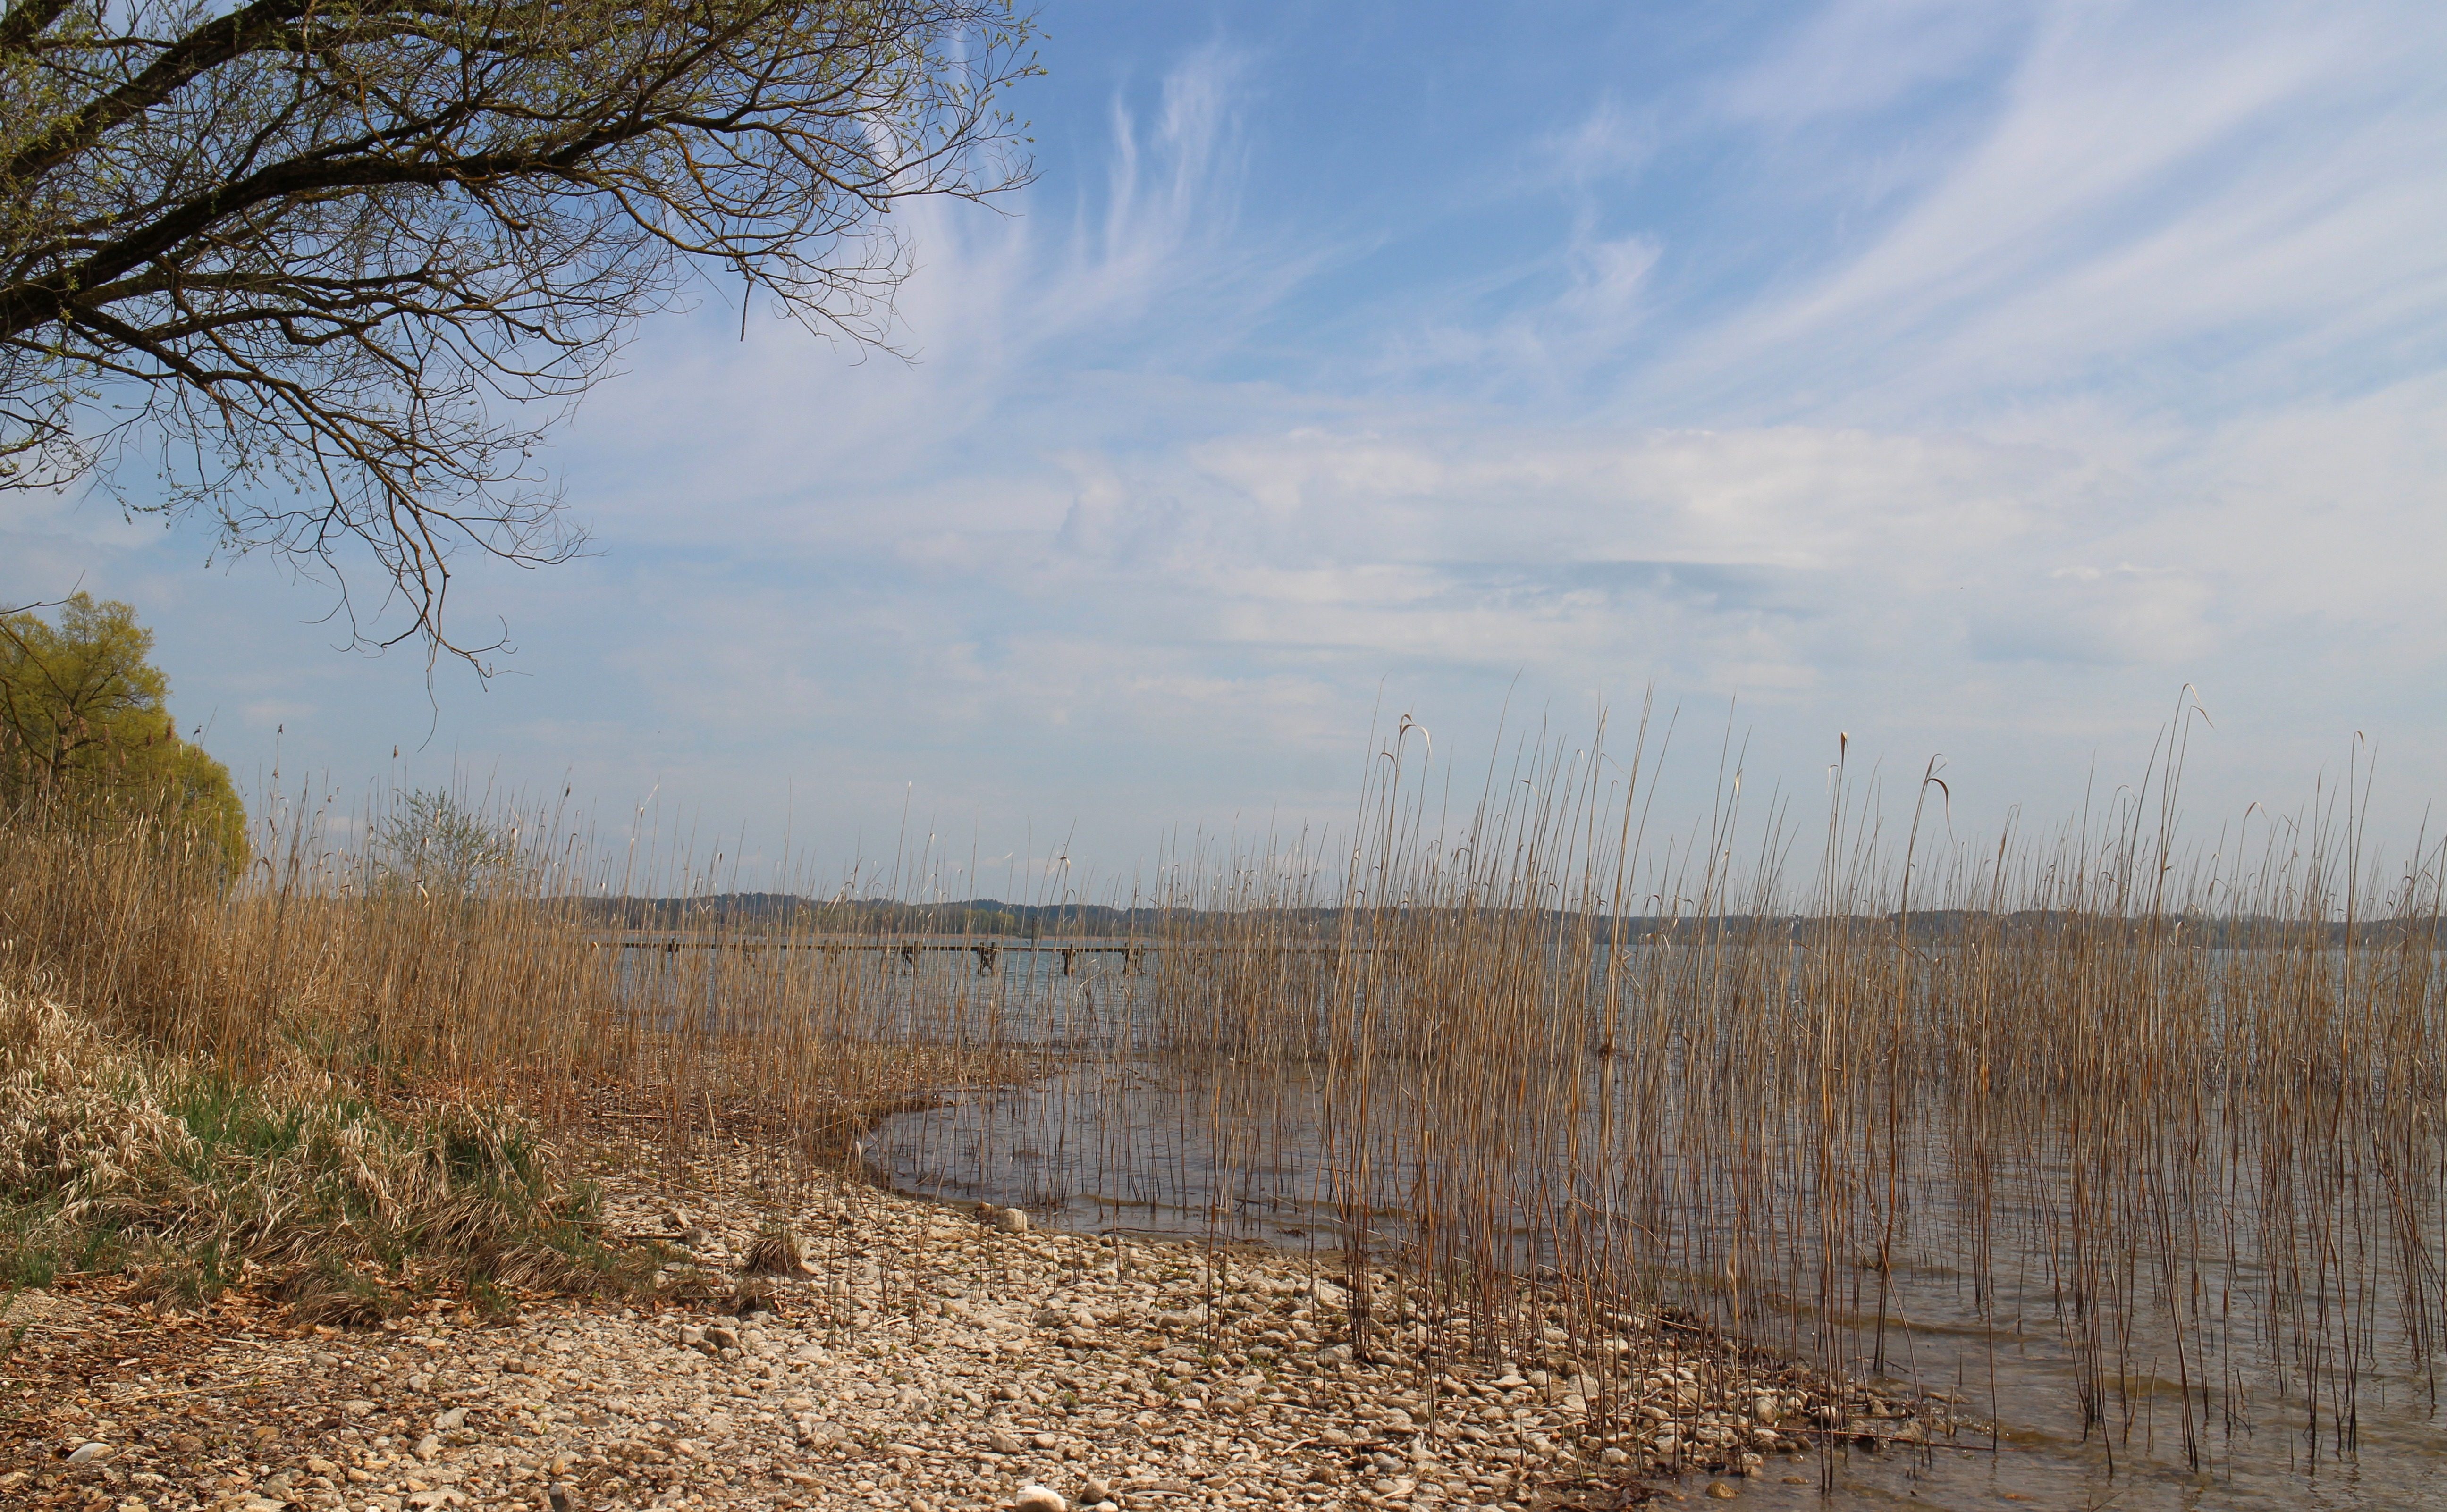
landscape, tree, nature, grass, marsh, swamp, wilderness, sky, prairie, morning, lake, river, reed, reflection, rest, reservoir, waterway, bank, wetland, bog, quiet, habitat, silent, waters, ecosystem, clouded sky, rural area, natural environment, atmospheric phenomenon, grass family